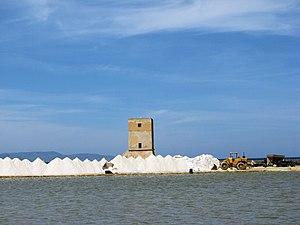
La réserve naturelle des marais salants de Trapani et Paceco est une réserve naturelle régionale comprenant principalement une zone de marais salants située dans la province de Trapani en Sicile.